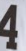
Number: 4